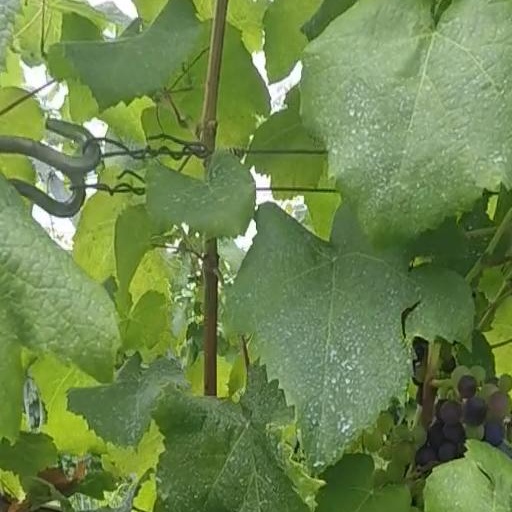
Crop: grape